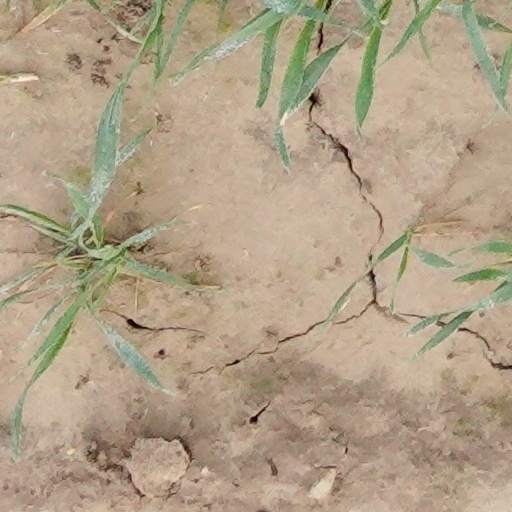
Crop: wheat